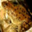
Label: frog